Santiago de Compostela Cathedral

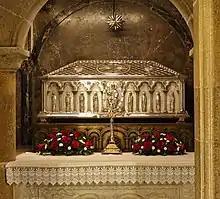
Reliquary in the cathedral crypt

The crypt, below the main altar, shows the substructure of the 9th-century church. This was the final destination of the pilgrims. The crypt is houses the unconfirmed relics of Saint James and potentially two of his disciples: Saint Theodorus and Saint Athanasius. The silver reliquary (by José Losada, 1886) was put in the crypt at the end of the 19th century, after authentication of the relics by Pope Leo XIII in 1884.